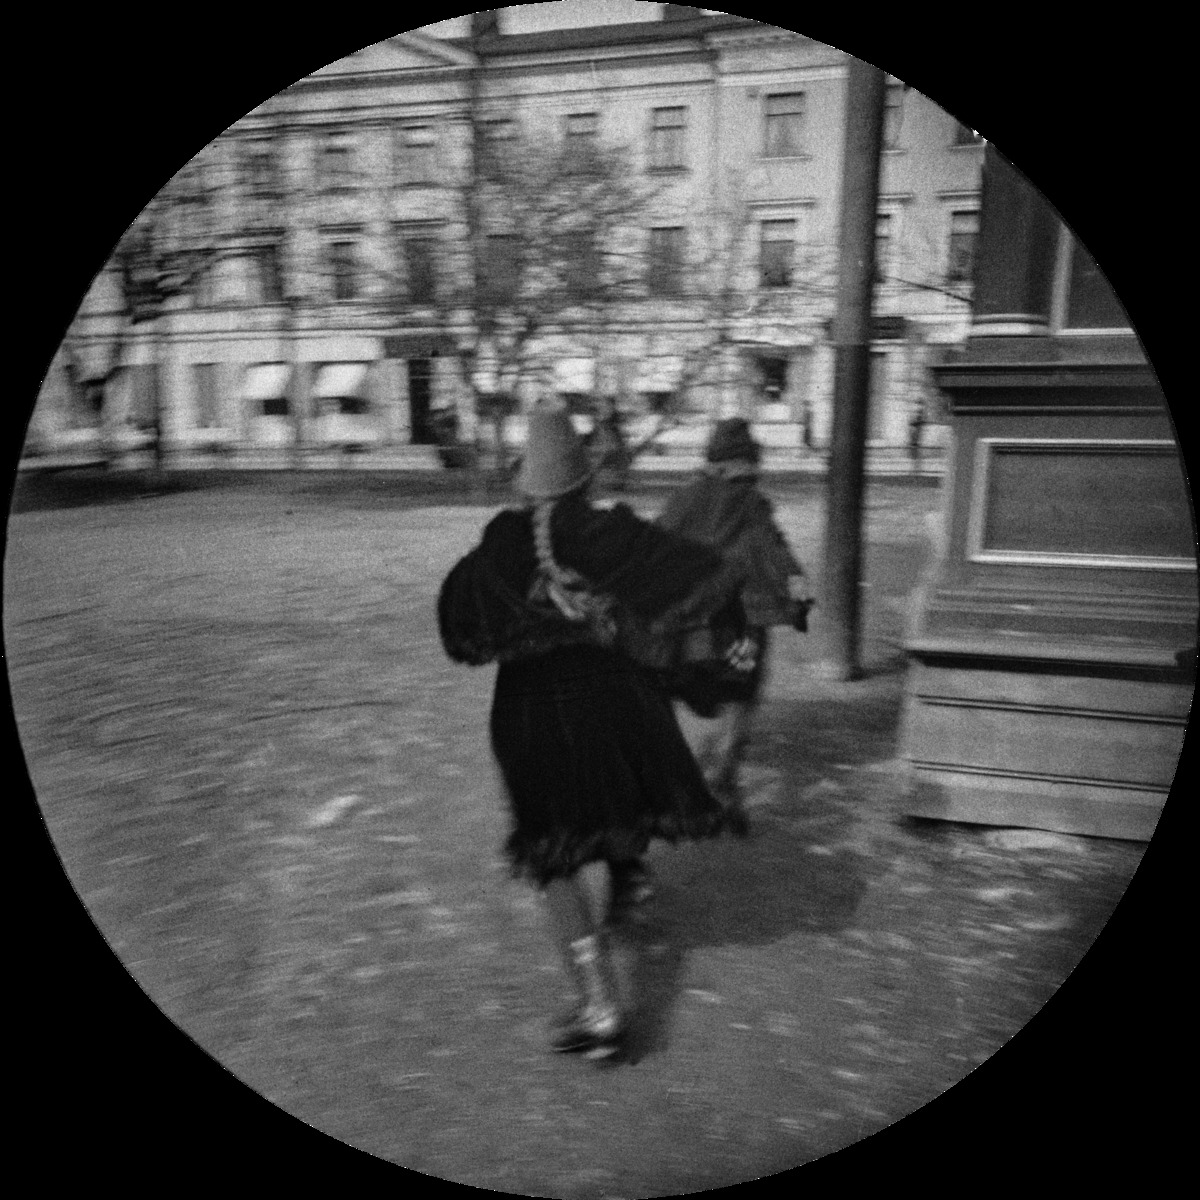
Kaksi lasta juoksee puistossa
sisällön kuvaus: Kaksi lasta juoksee puistossa. Ainakin takimmainen on tyttö, hatun alta roikkuu pitkä palmikko. mustavalkoinen
Kuvaaja: Wasastjerna, Nils Jakob, valokuvaaja
Ajankohta: kuvausaika 1889 huhtikuu
Aiheet: lapset, viheralueet, puistot, puut, rakennukset